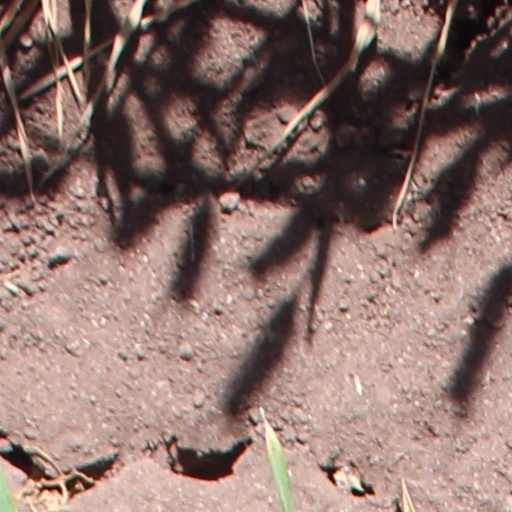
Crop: wheat